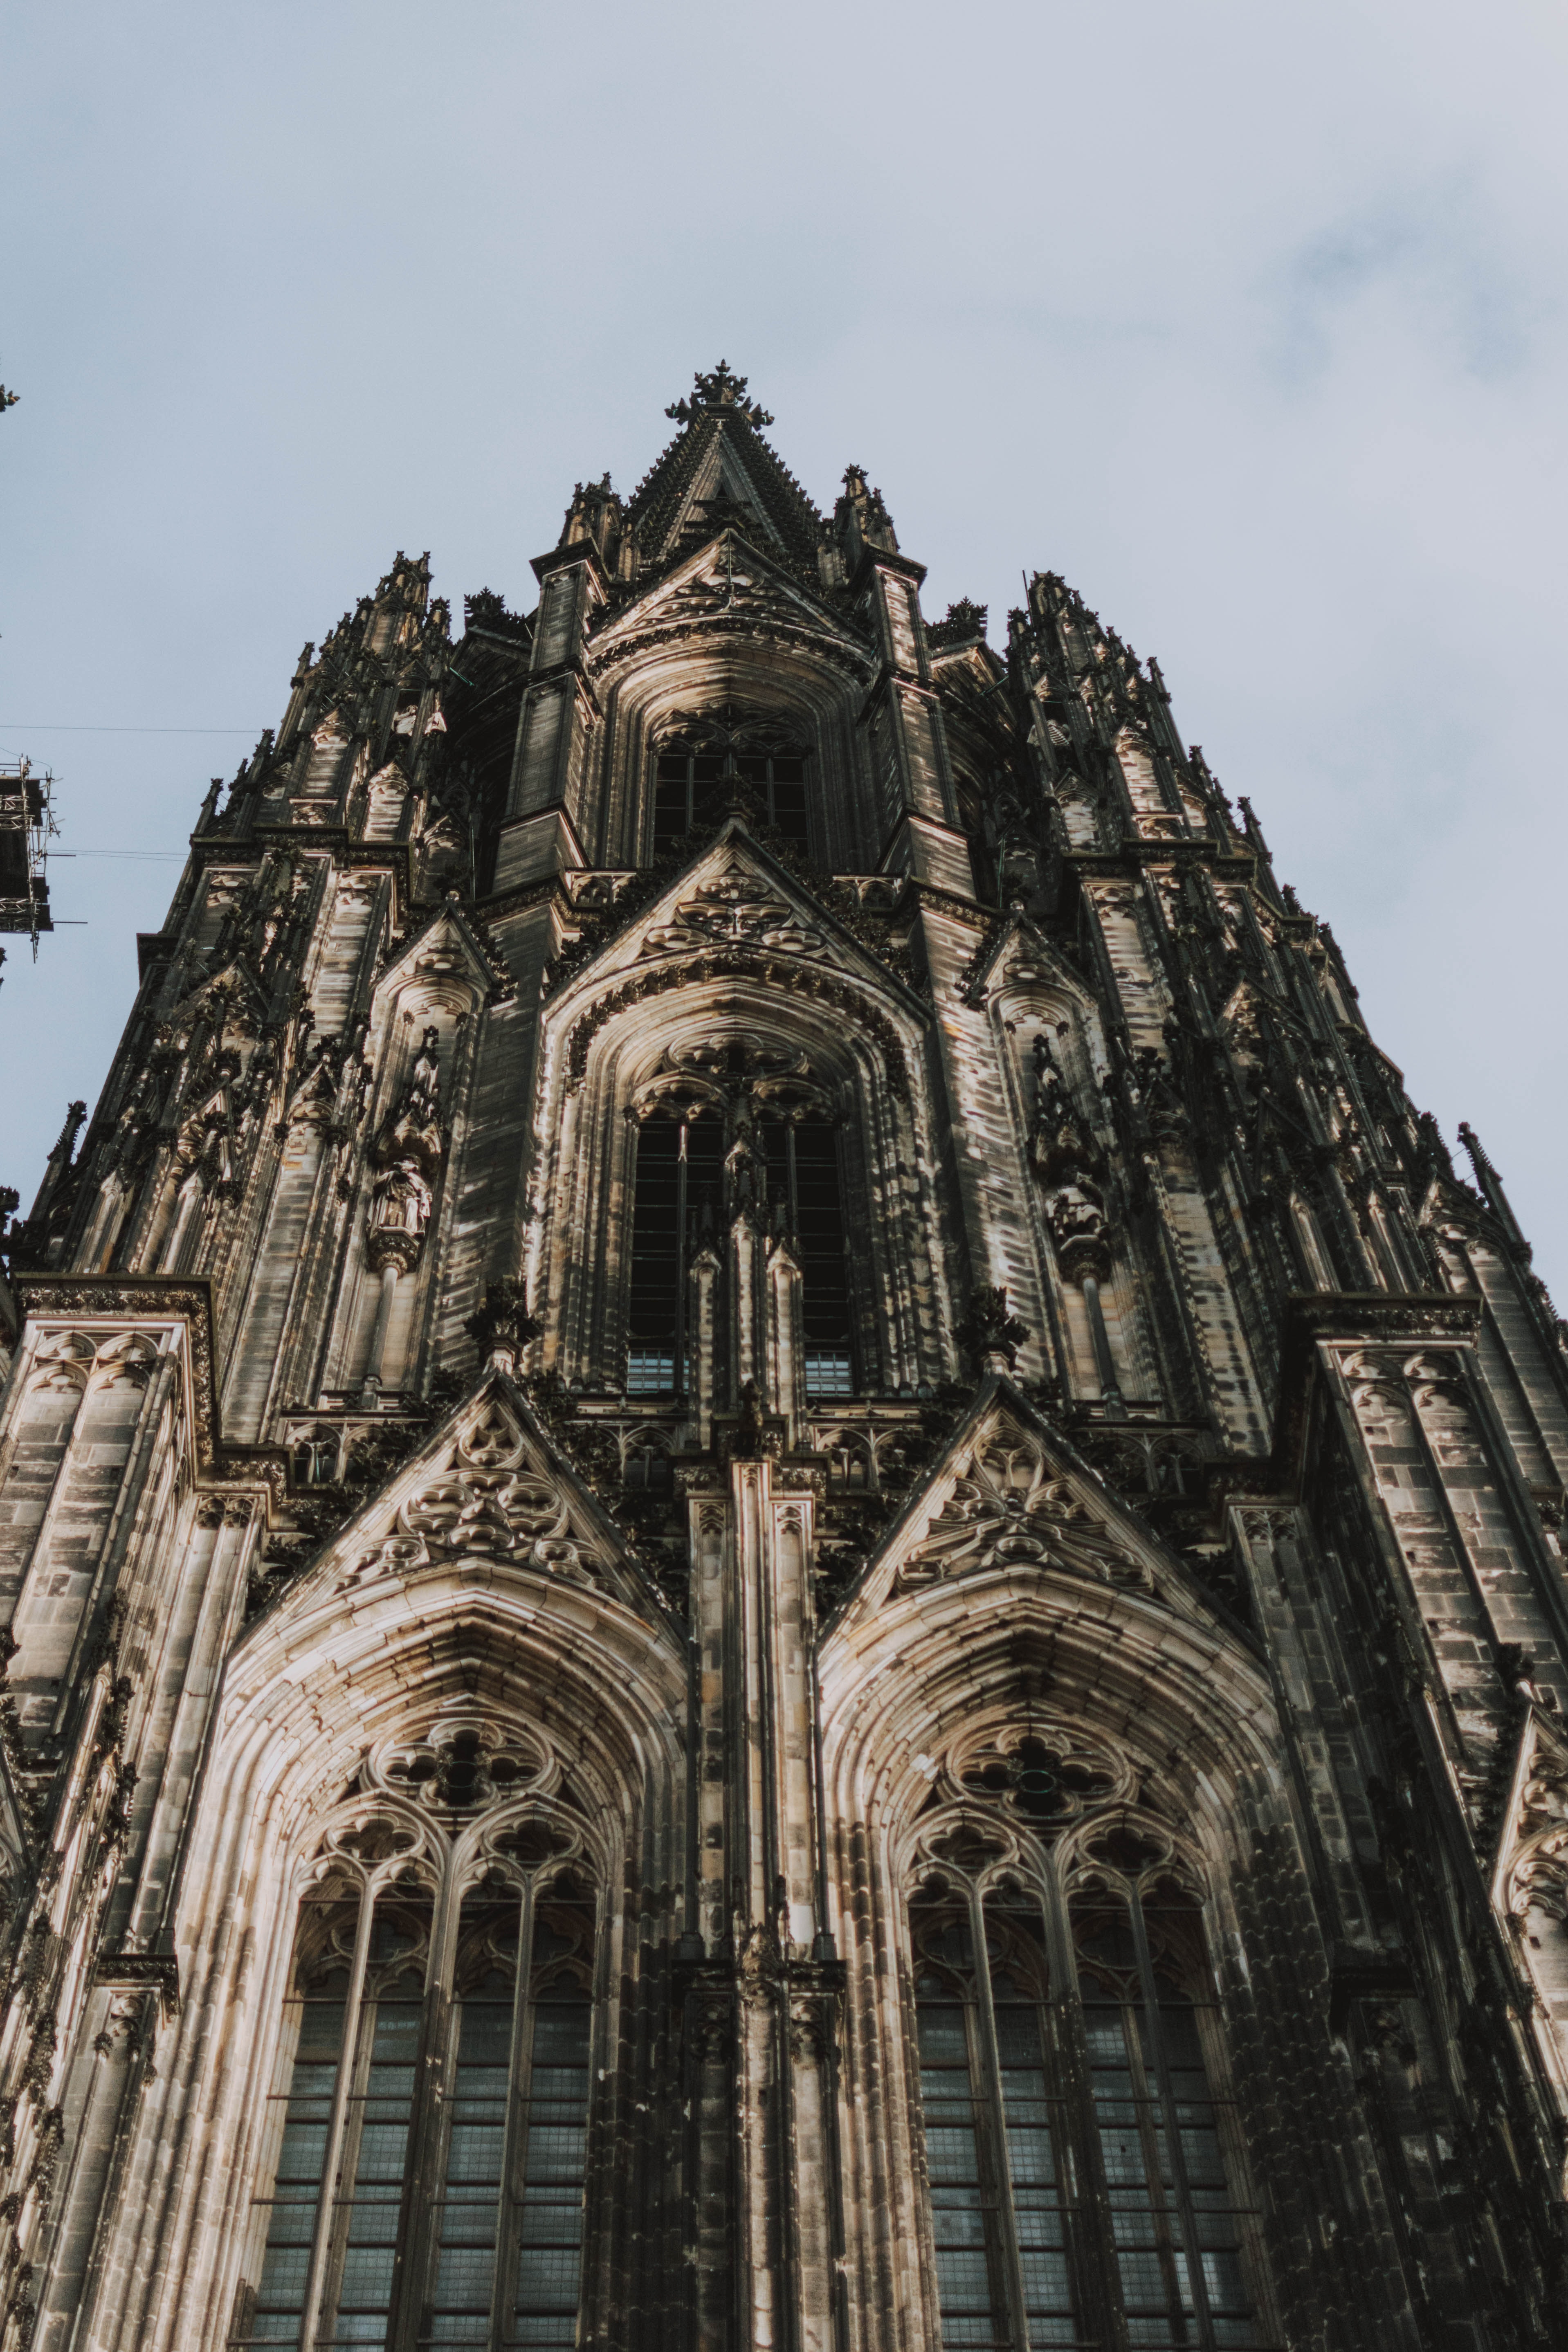
architecture, medieval architecture, gothic architecture, place of worship, cathedral, landmark, building, classical architecture, sky, facade, church, spire, temple, city, steeple, abbey, symmetry, historic site, dome, stone carving